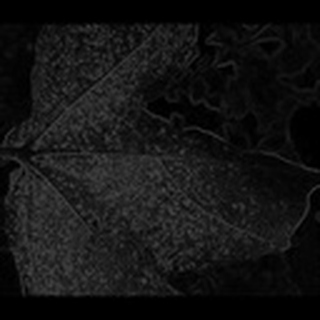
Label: cotton_aphids